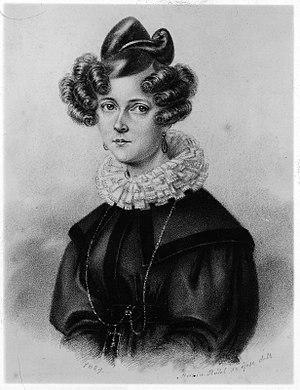
Maria Christina Röhl est une peintre suédoise. Elle est célèbre pour ses portraits de célébrités suédoises, réalisés au cours du premier XIXᵉ siècle. Ses peintures sont exposées au Nationalmuseum de Stockholm. La Bibliothèque Royale de Suède possède une collection de 1800 portraits qu'elle a réalisés au cours de sa carrière. Elle a été membre de l'Académie royale des arts de Suède à partir de 1843, et une portraitiste officielle de la cour royale.